Destiny

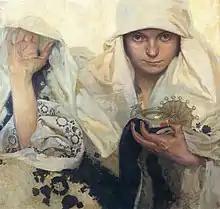
"Fate", by Alphonse Mucha

Although often used interchangeably, the words "fate" and "destiny" have distinct connotations. The earliest known mention of the term or its meaning is found on a document written in cuneiform script that reports on the mythical Tablet of Destinies. It probably refers to a political treaty between three groups of Sumerian gods (cf. the Epic Athra Hasis), whereby only the leader has the power to restore the things he once determined to their original state.